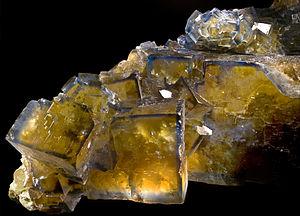
Fluorite - Valzergues «filon jaune», Aveyron, Midi-Pyrénées France - (39x20cm)
La fluorine est une espèce minérale composée de fluorure de calcium, de formule idéale CaF₂ mais comportant des traces de Y, Ce, Si, Al, Fe, Mg, Eu, Sm, O, Cl et composés organiques. Les différents ions en traces sont à l'origine des multiples couleurs et zonations colorées rencontrées pour ce minéral.